Chaar Sahibzaade

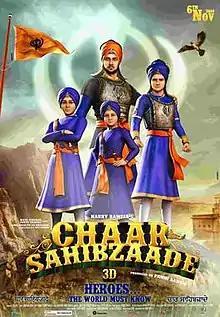
Theatrical release poster

Chaar Sahibzaade (Punjabi: ਚਾਰ ਸਾਹਿਬਜ਼ਾਦੇ",") is a 2014 Indian Punjabi animated historical drama film written and directed by Harry Baweja. It is based on the sacrifices of the sons of the 10th Sikh guru Guru Gobind Singh Ji—Sahibzada Ajit Singh, Jujhar Singh, Zorawar Singh, and Fateh Singh. Om Puri provided the film's narration, and the voice artists for various characters were kept anonymous. It was also the highest grossing Punjabi film when it was released (only surpassed by Carry on Jatta 2 in July 2018).